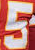
Number: 5